King Vidor

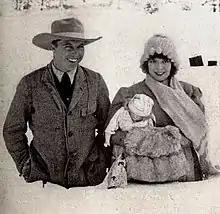
King Vidor and Colleen Moore on location for "The Sky Pilot" near Truckee, California

King Vidor next embarked on a major project in collaboration with a New York-based film exhibitor First National. In a bid to compete with the increasingly dominant Hollywood studios, First National advanced Vidor funding to build a small film production facility in Santa Monica, California, dubbed "Vidor Village". King Vidor issued a founding statement entitled "Creed and Pledge" that set forth moral anodynes for film-making, inspired by his Christian Science sympathies.